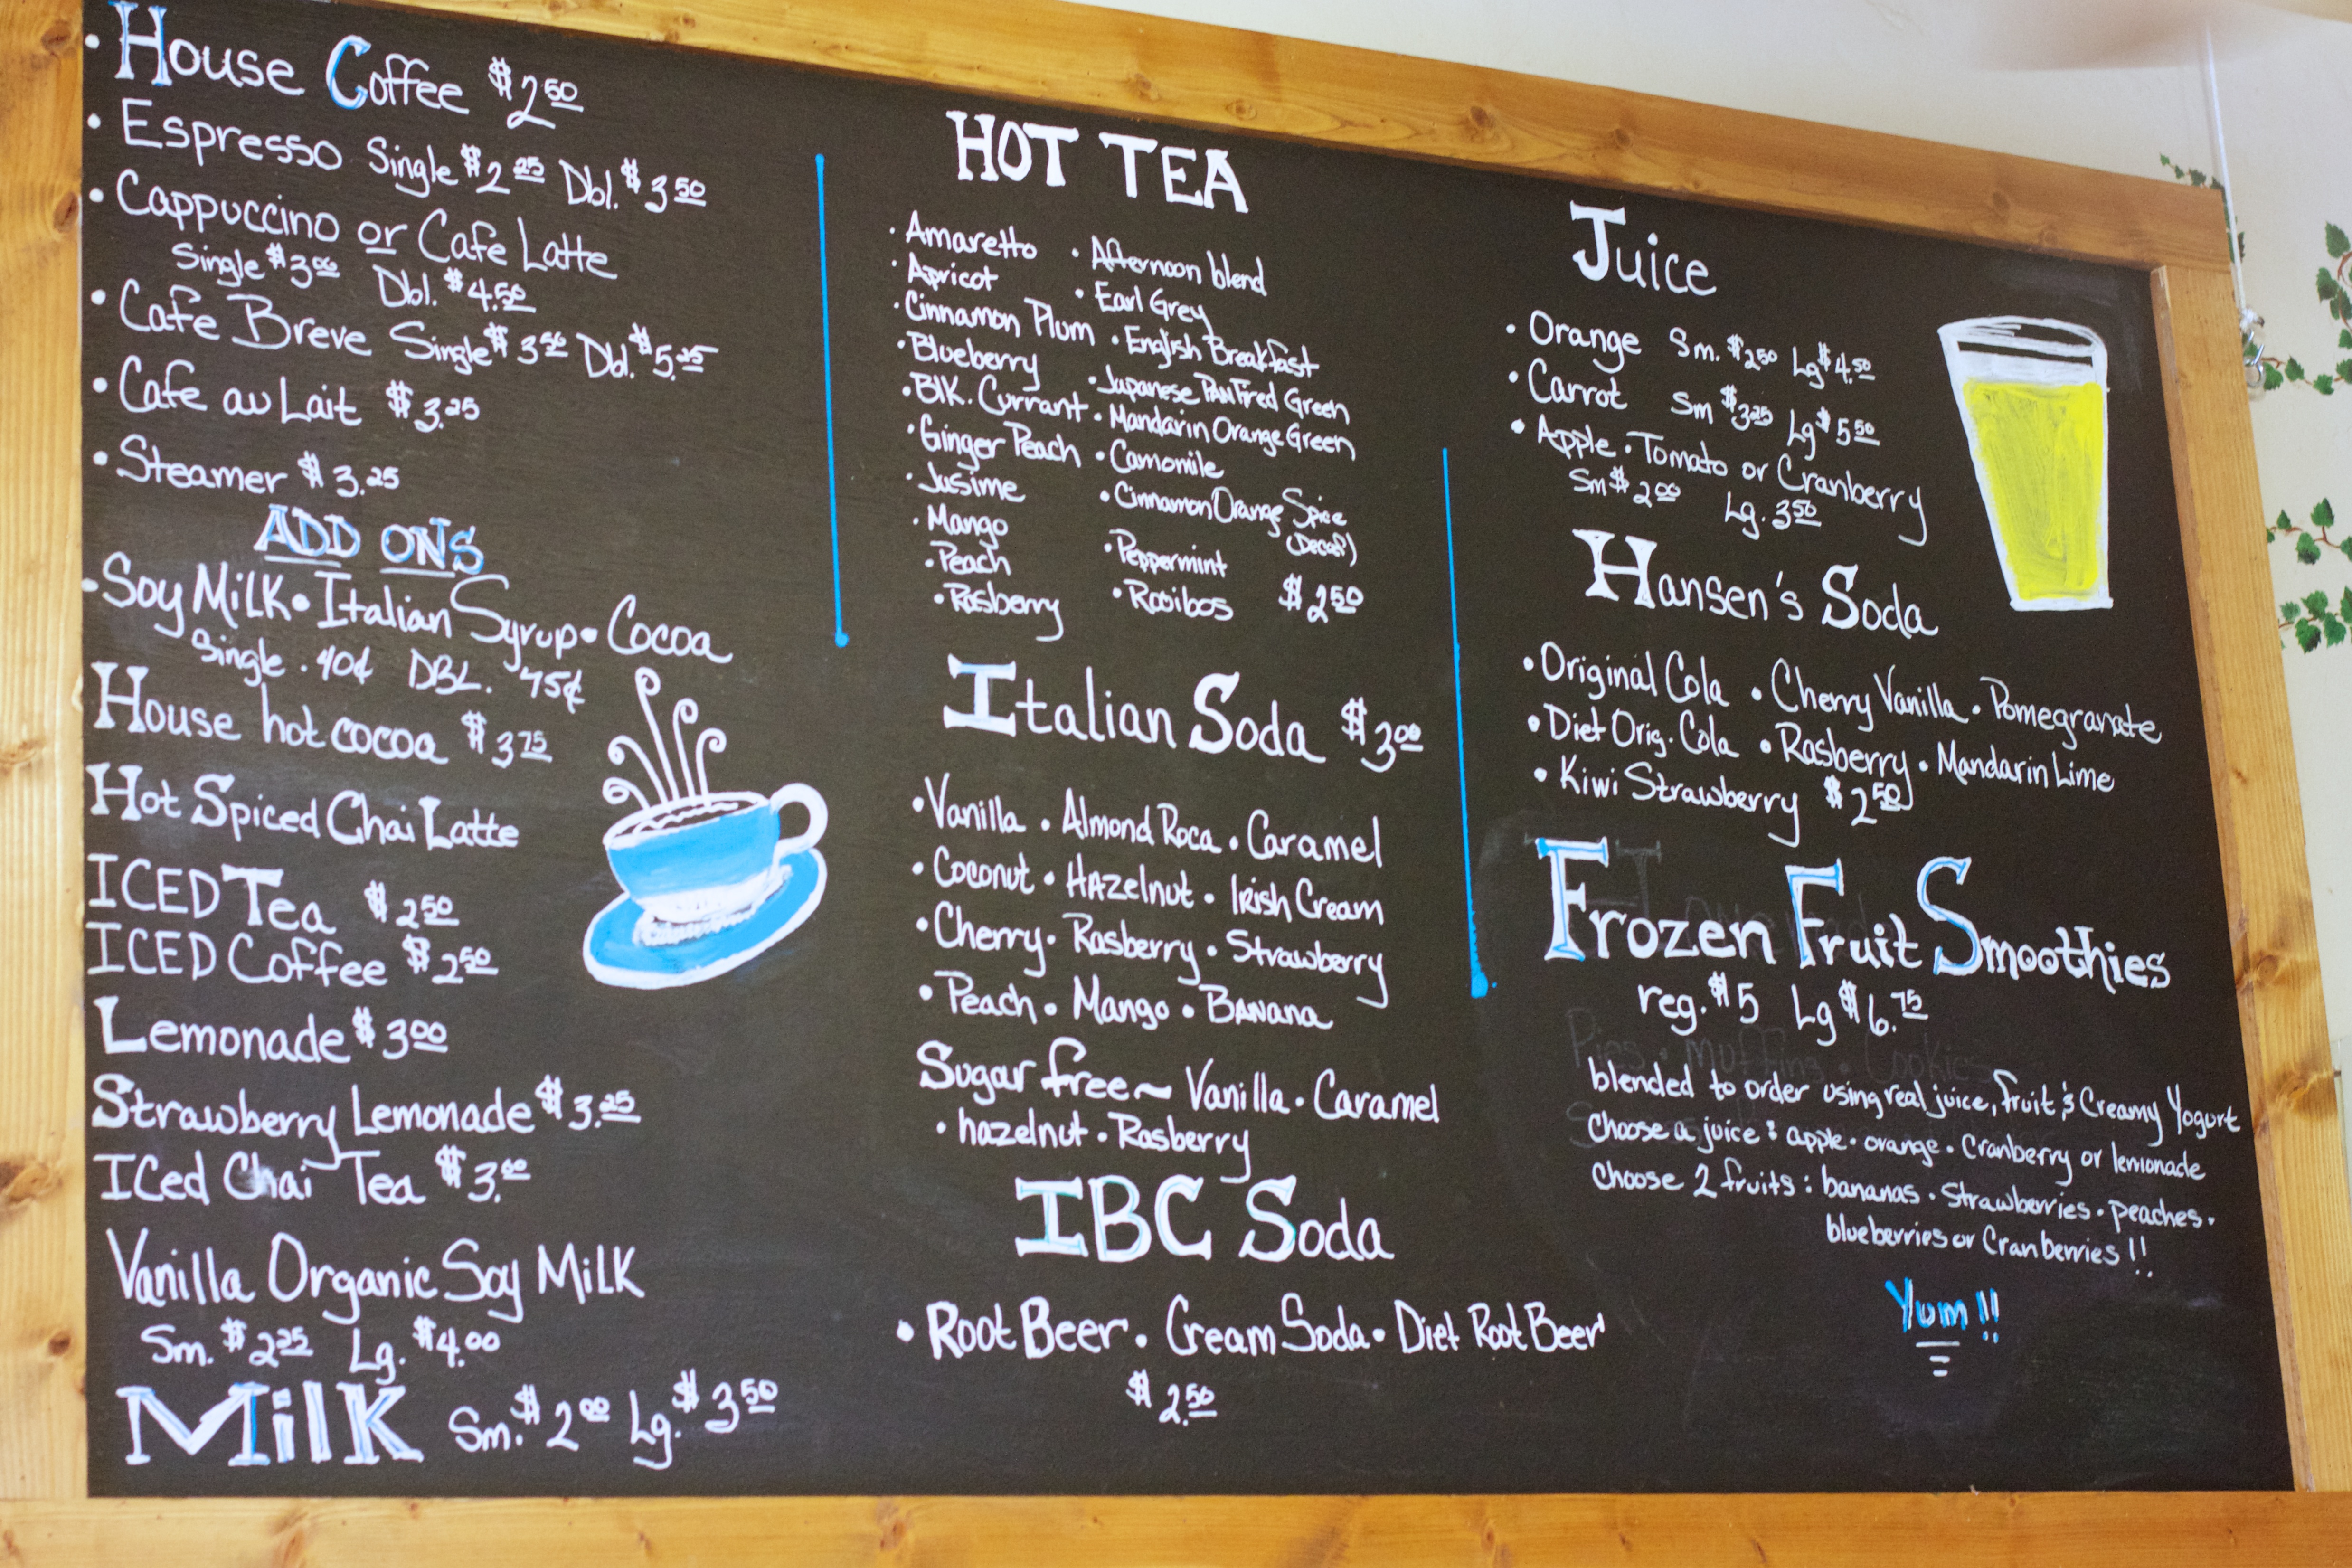
number, sign, randallhouse, commemorative plaque